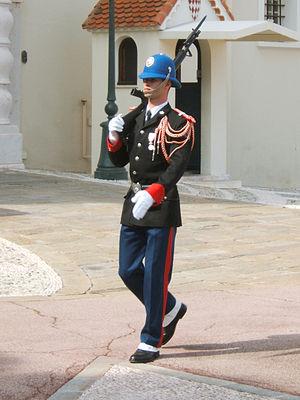
Un garde de la Compagnie des Carabiniers du Prince devant le Palais Princier de Monaco lors de la relève.
Le palais de Monaco, communément appelé le Palais princier, est la résidence officielle du prince de Monaco depuis 1297. Il est situé en haut du rocher de Monaco, quartier le plus ancien de la principauté de Monaco, surplombant la mer Méditerranée de soixante mètres.